Senad Kreso

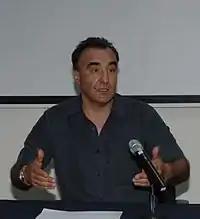
Kreso in 2006

Senad Kreso (born 5 April 1955) is a Bosnian professional football manager and former player.